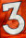
Number: 3